Anti-ballistic missile

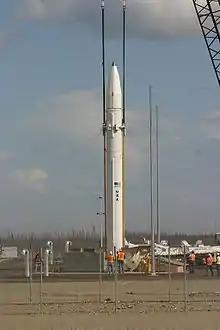
A Ground-Based Interceptor of the United States' Ground-Based Midcourse Defense system, loaded into a silo at Fort Greely, Alaska, in July 2004

An anti-ballistic missile (ABM) is a surface-to-air missile designed to destroy in-flight ballistic missiles. They achieve this explosively (chemical or nuclear), or via hit-to-kill kinetic vehicles, which may also have self-maneuvering.